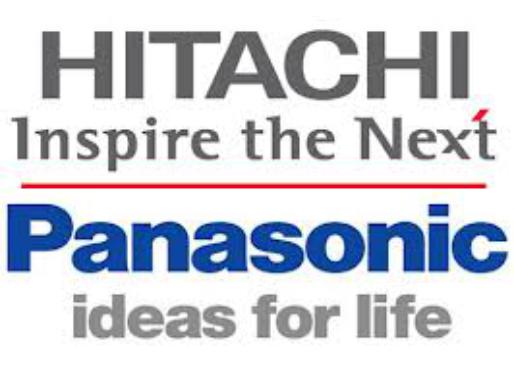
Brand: Hitachi
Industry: Leisure